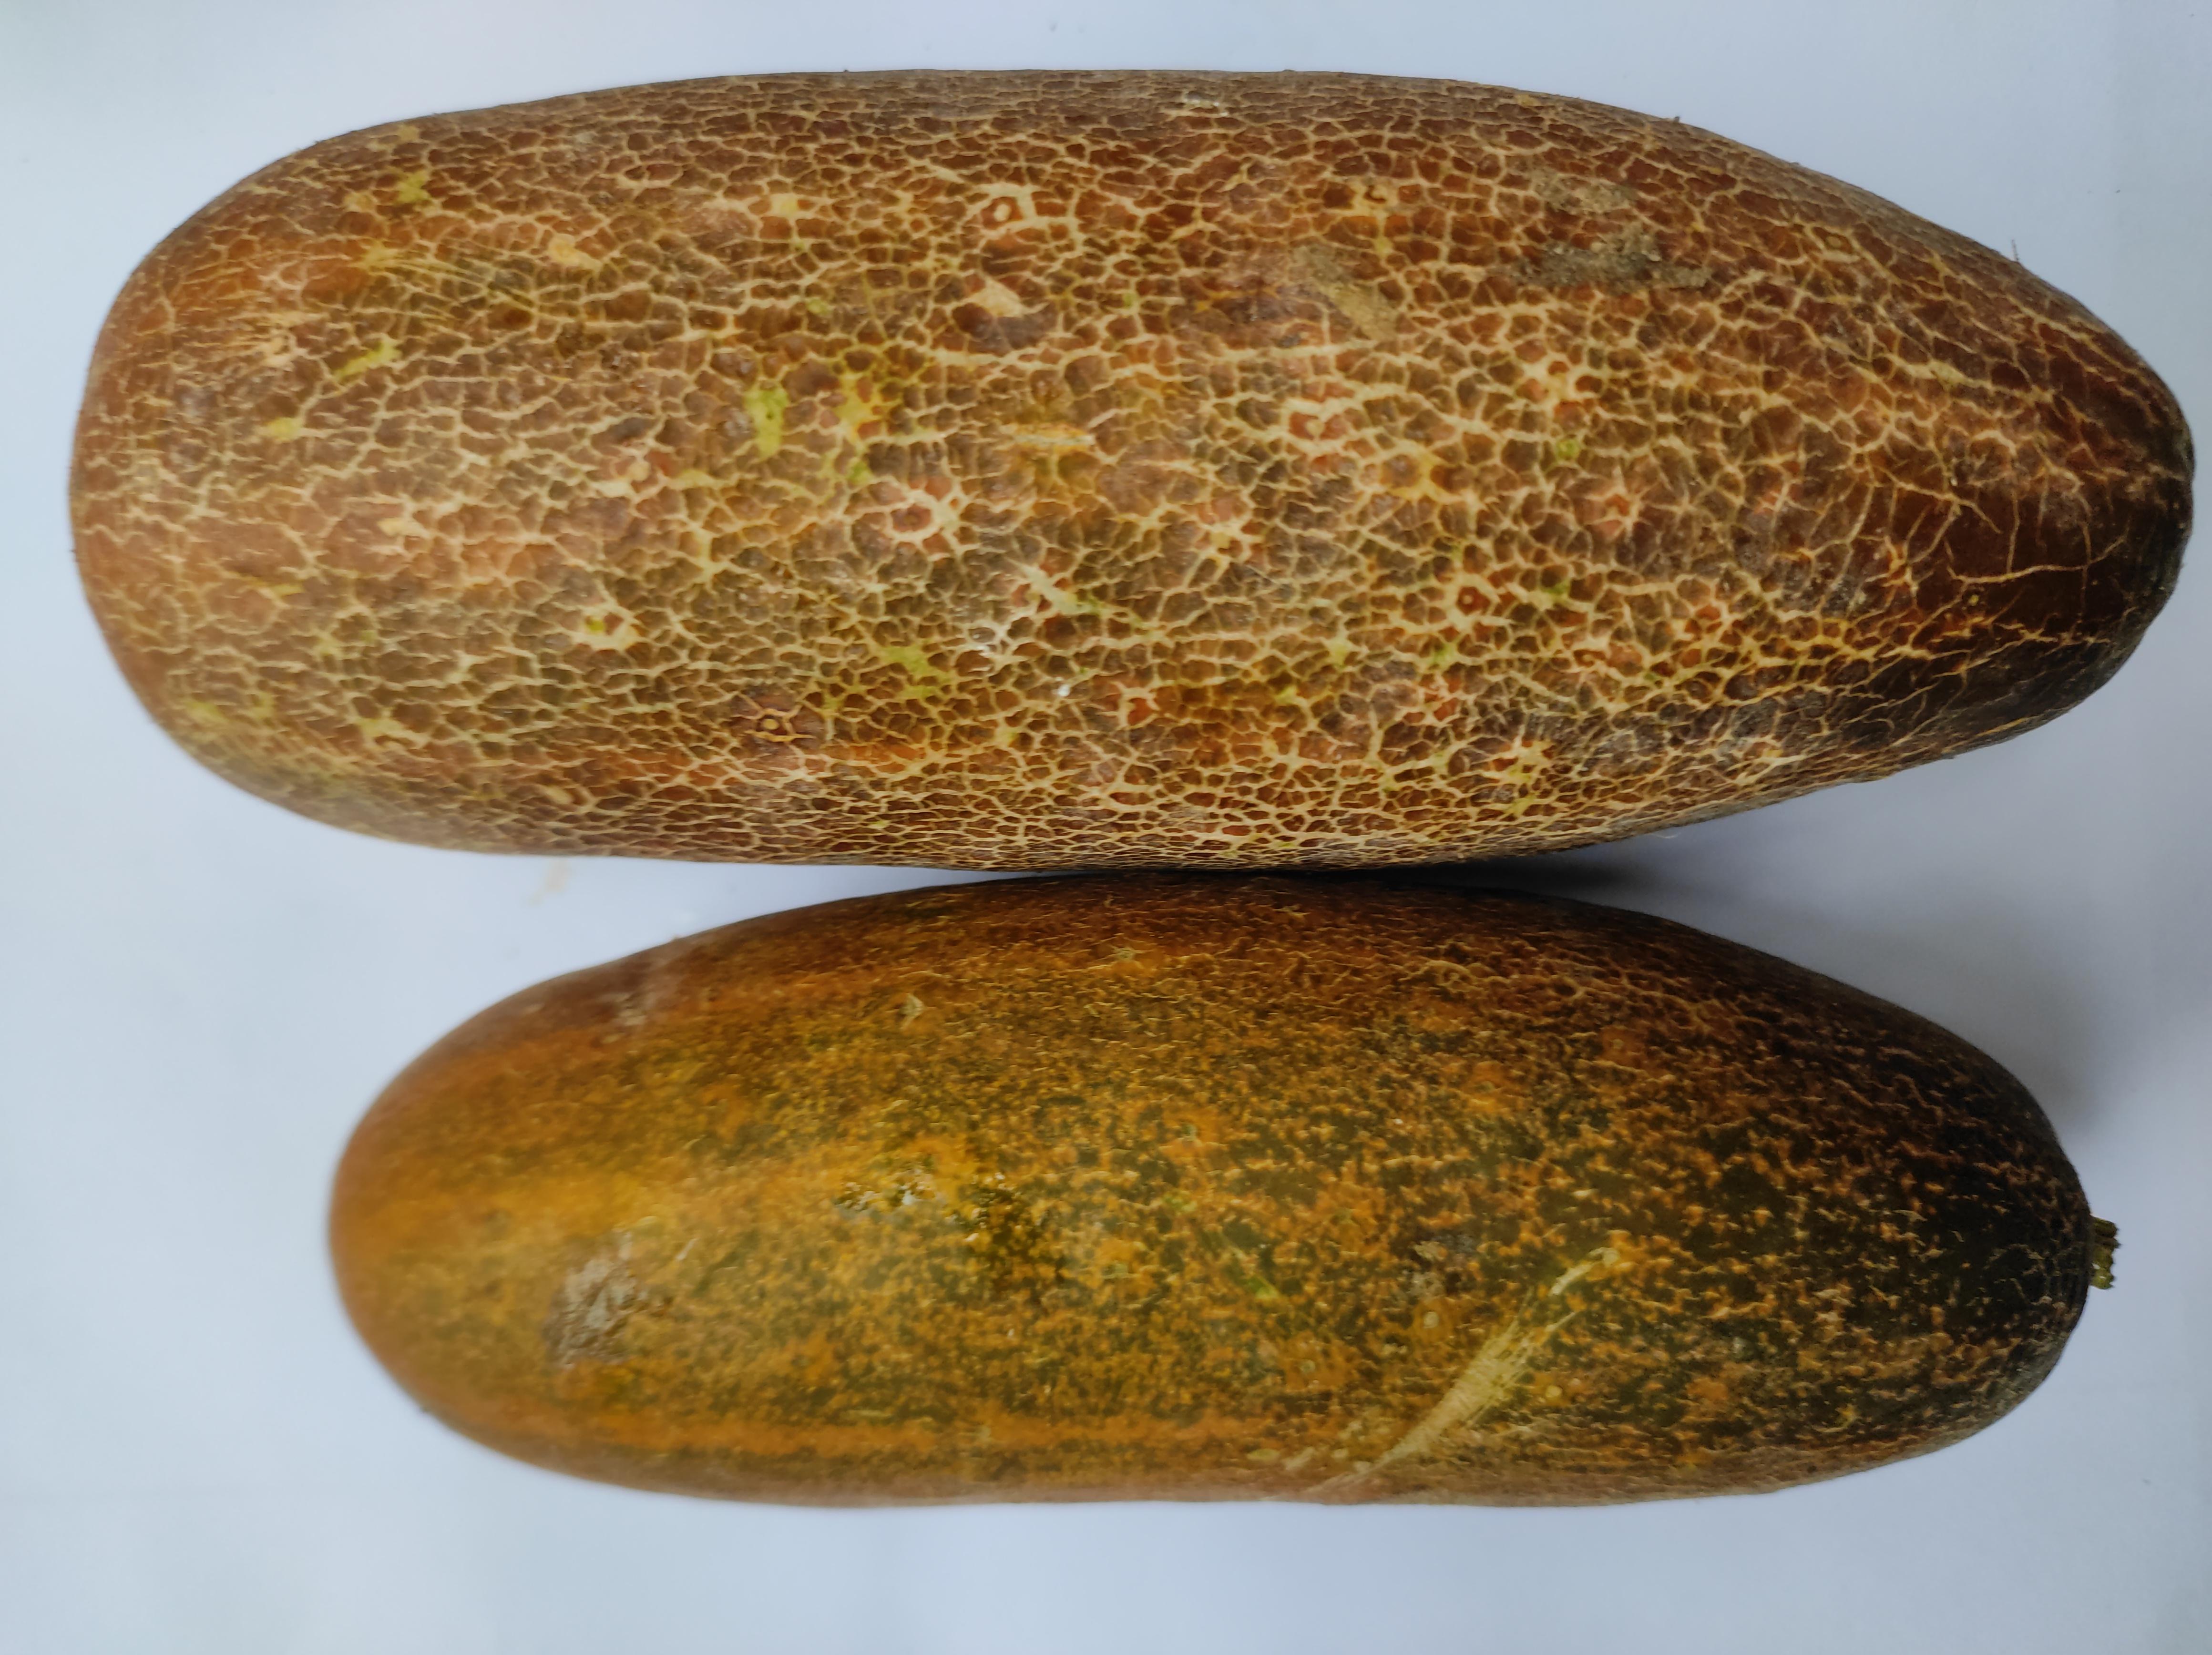
Label: Cucumber